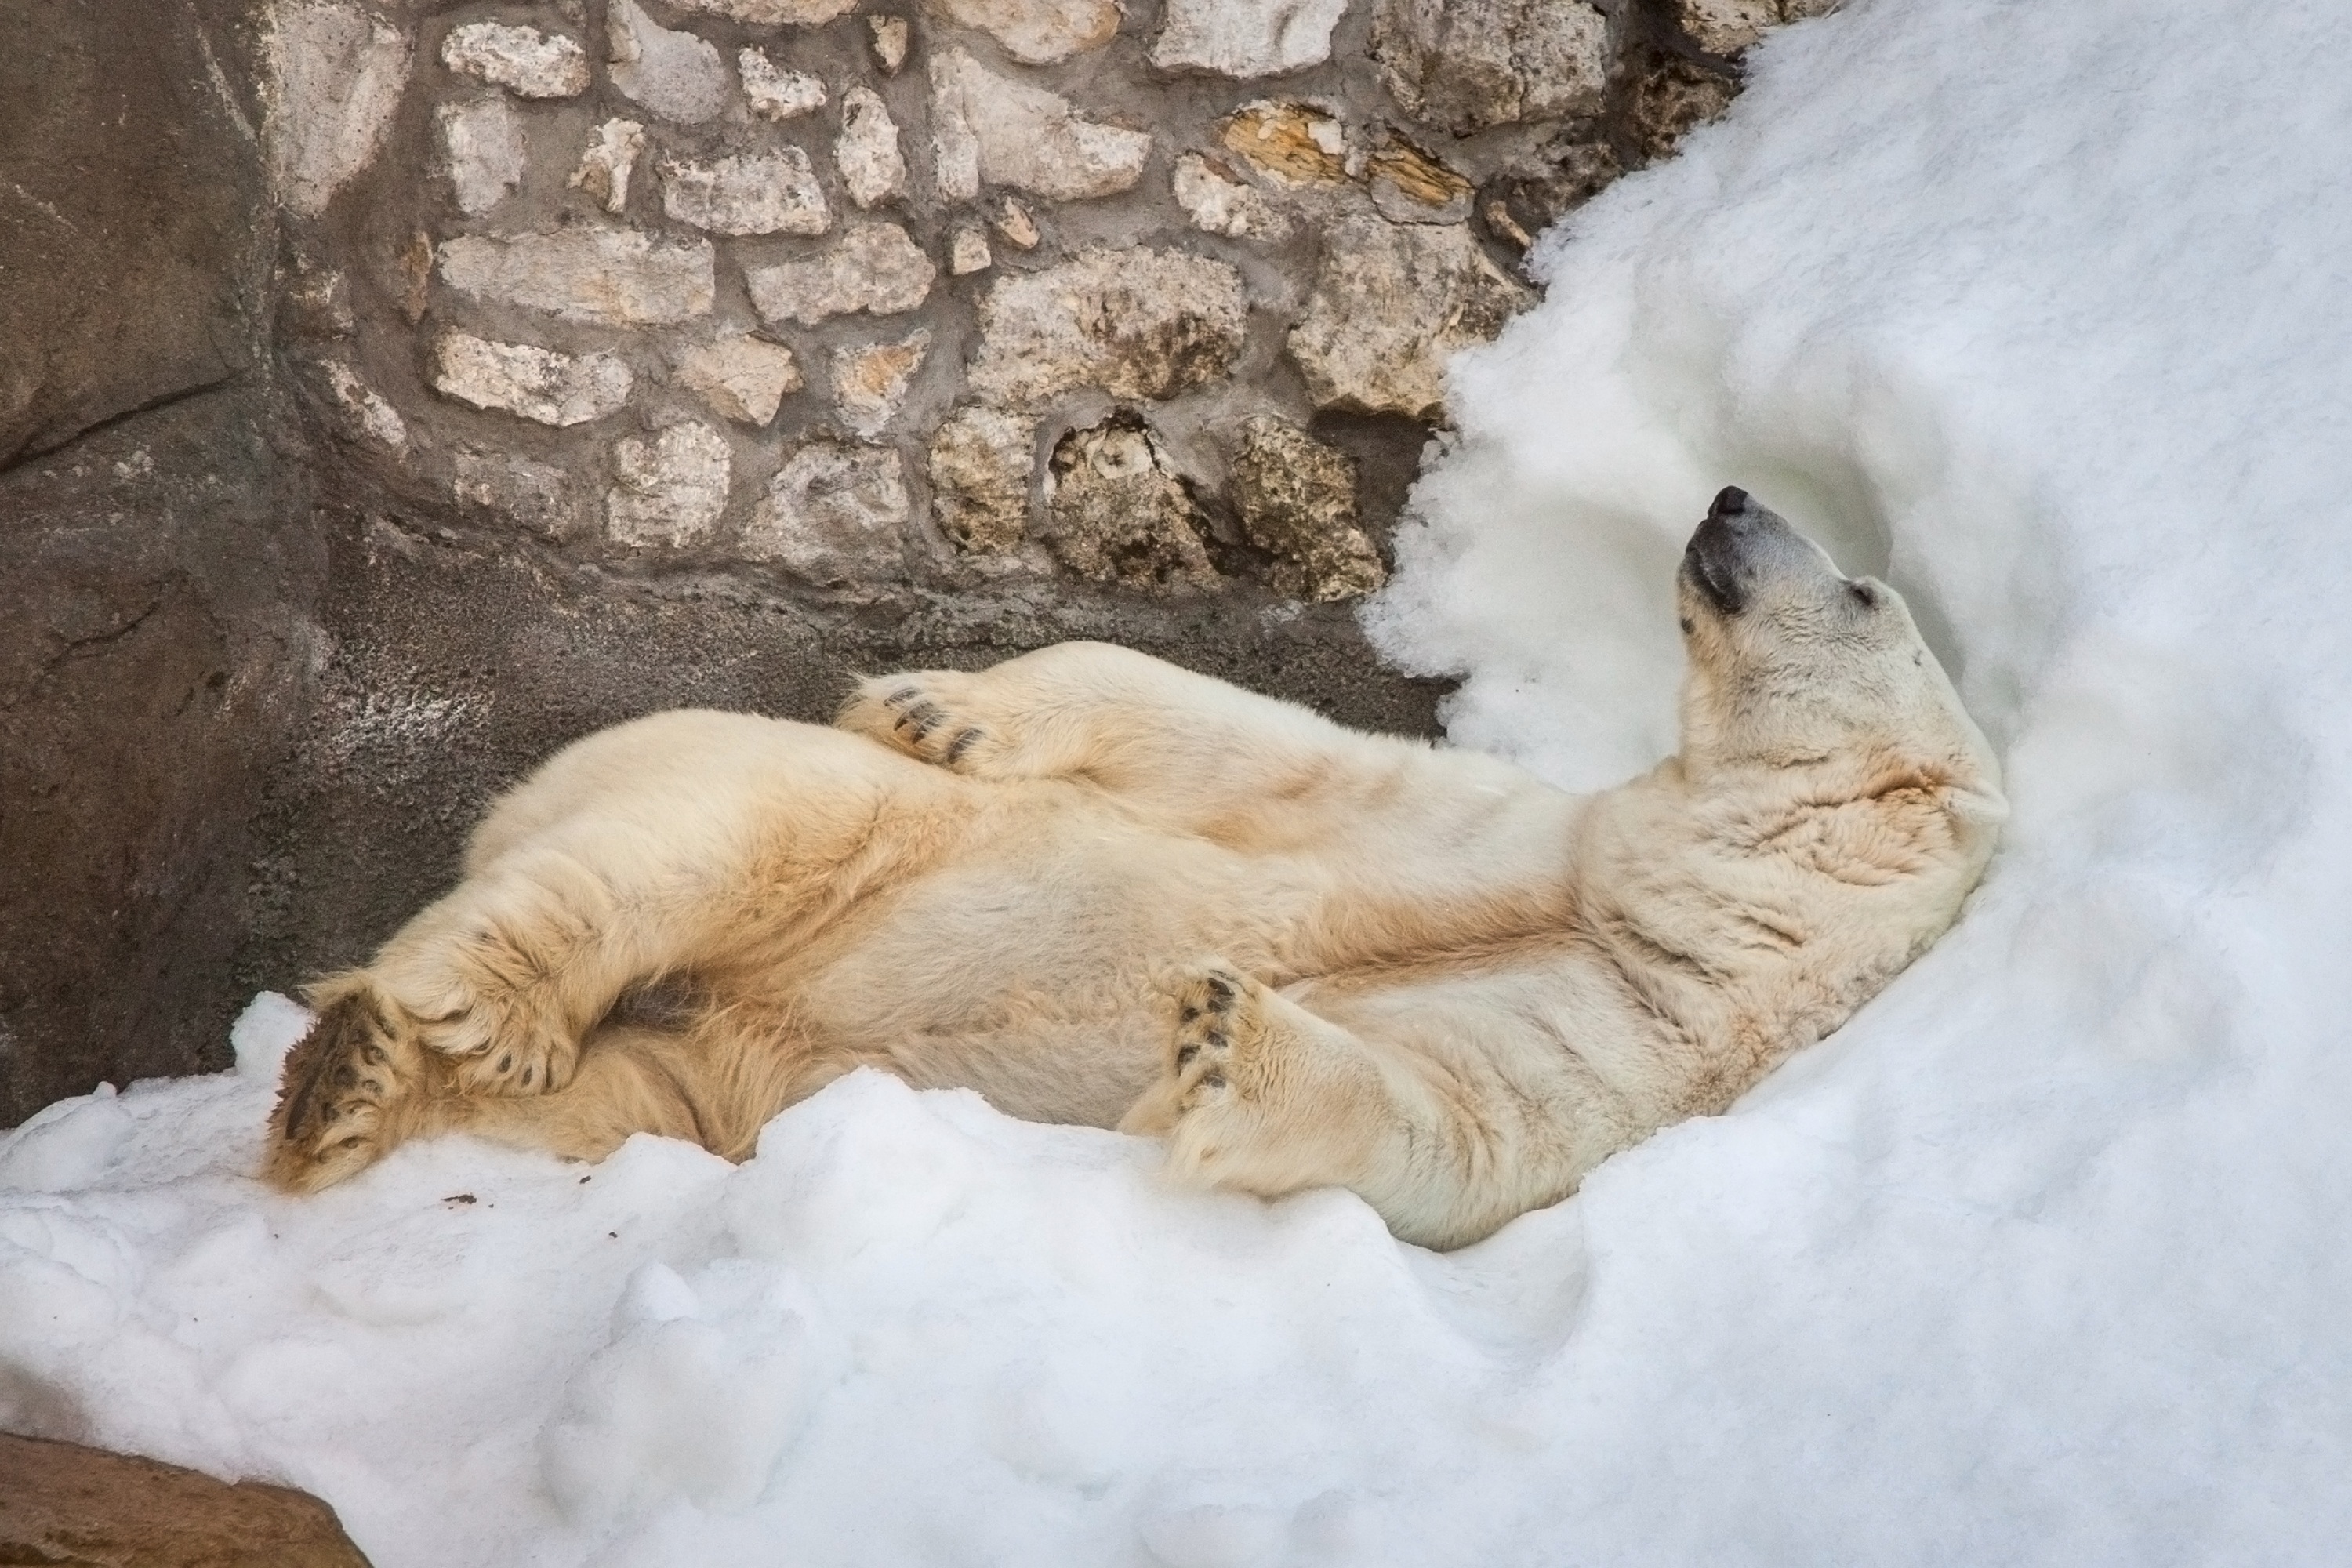
snow, winter, white, bear, wildlife, zoo, mammal, lion, polar bear, bliss, dog breed group